Sulcus (geology)

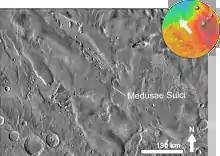
Medusae Sulci based on day THEMIS day-time image on Mars

Sulcus (: sulci ) is, in astrogeology, an area of complex parallel or subparallel ridges and furrows on a planet or moon.